This Is Not What I Expected

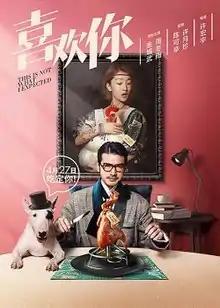
Theatrical release poster

This Is Not What I Expected is a 2017 romantic comedy film directed by Derek Hui and produced by Peter Chan, starring Takeshi Kaneshiro and Zhou Dongyu. It is adapted from the novel "Finally I Get You" written by Lan Bai Se. The film was released on 27 April 2017.